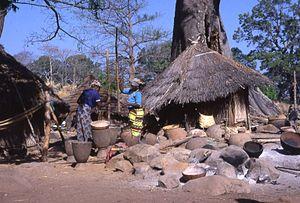
Cet article recense les sites inscrits sur la liste du patrimoine mondial par l'UNESCO situés en Afrique.
Les Bédik sont une population d'Afrique de l'Ouest vivant principalement dans le sud-est du Sénégal, dans l'arrondissement de Bandafassi, à proximité de la frontière avec la Guinée. Ils constituent l'une des plus petites minorités. Contrairement à la plus grande partie du Sénégal, le pays bédik se trouve en altitude.